John Crosthwaite

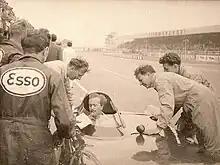
Colin Chapman in Lotus 11 at British Grand Prix, Formula 2 Race, Silverstone July 1956. Crosthwaite on right, leaning on car. Mike Costin on left holding notes

In autumn 1955 he joined Colin Chapman who was starting Lotus cars. Crosthwaite worked in the Experimental Department at Lotus Engineering and helped develop and refine the Lotus 11 and Type 14 Elite. He also acted as Chapman's senior racing mechanic and they competed all over the UK, as well as Le Mans, Imola and Monza. He worked alongside Graham Hill, then a gearbox mechanic and Mike Costin, the 'Cos' in Cosworth. Keith Duckworth (the 'worth' in Cosworth) worked there during holidays from university. Cliff Allison was their most successful driver at that time.